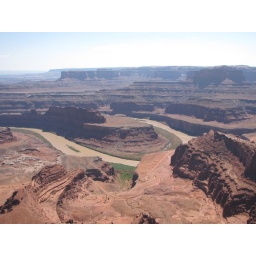
Horse shoe canyon in canyonland n.p. by moab